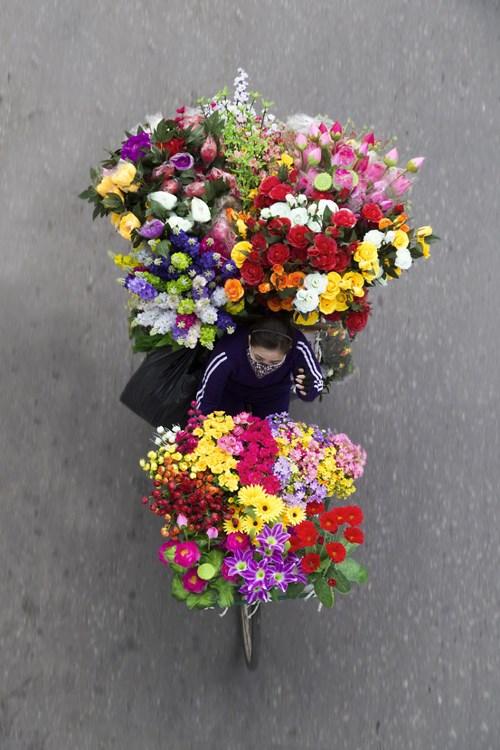
có nhiều bông hoa ở cả phía trước và phía sau lưng người phụ nữ